Chu Guangxi

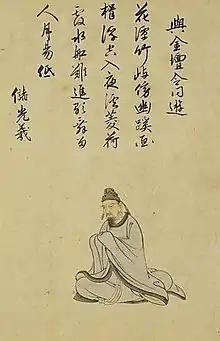
Chu Guangxi, painted by Kanō Tsunenobu in the 18th century.

Chu Guangxi was born in around 706 or 707, and was originally from Yan Province (modern-day Shandong Province).